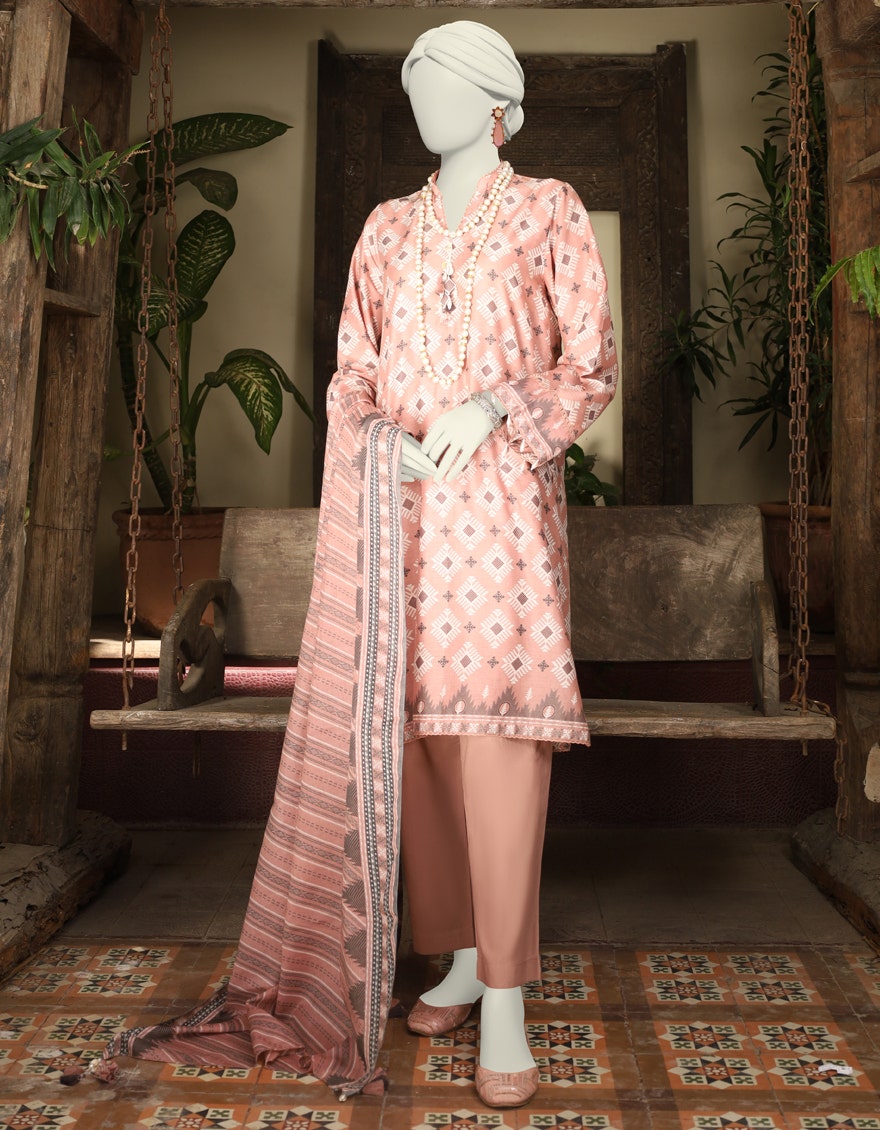
pink multi khan three piece lawn suit